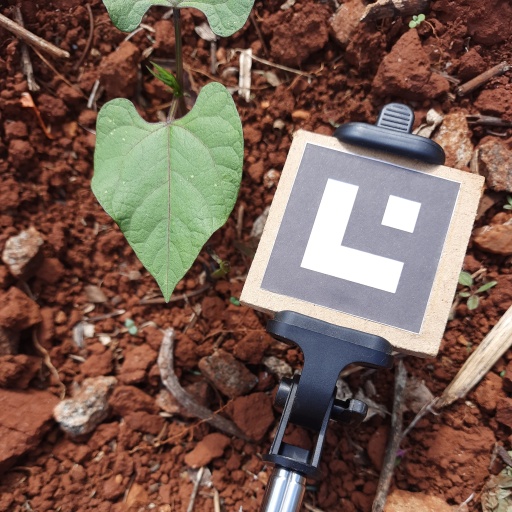
Observations: wavy surface, no eating holes, under sunlight